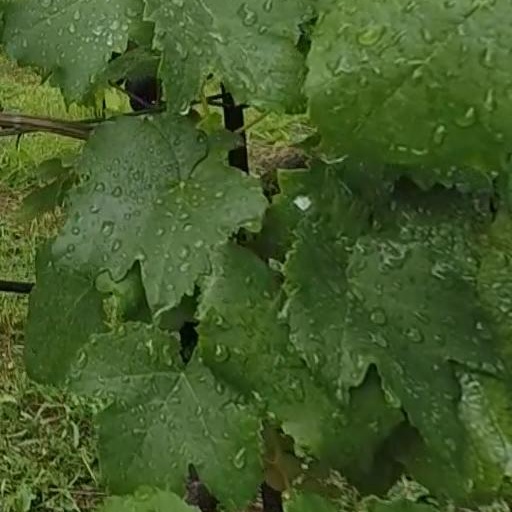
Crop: grape